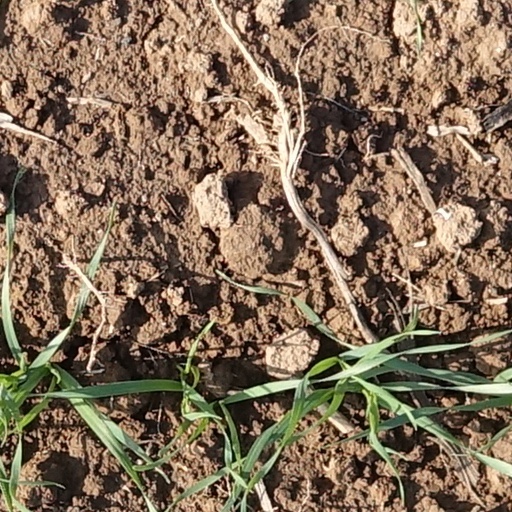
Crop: wheat